Rhododendron

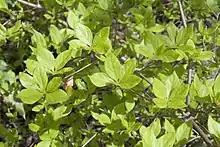
Evergreen azalea "Rhododendron kaempferi"

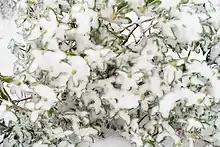
Rhododendron after freezing rain

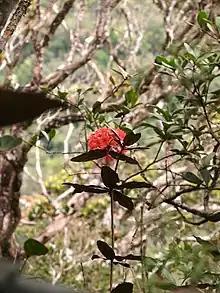
"Rhododendron fallacinum" photographed "in situ" on Mount Kinabalu, Borneo

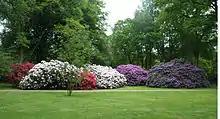
Rhododendron-Park Bremen, Germany

Following the cladistic analysis of Goetsch "et al." (2005) this scheme was simplified, based on the discovery of three major clades (A, B, C) as follows.